Amelia, Umbria

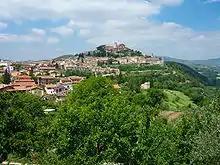
Panorama of Amelia

The hilly countryside around Amelia presents several points of interest. The Convent of the "Santissima Annunziata", founded by St. Francis' Friars Minor, has a planetarium. The Cistercians established a convent at Foce, the Sanctuary of the Virgin.